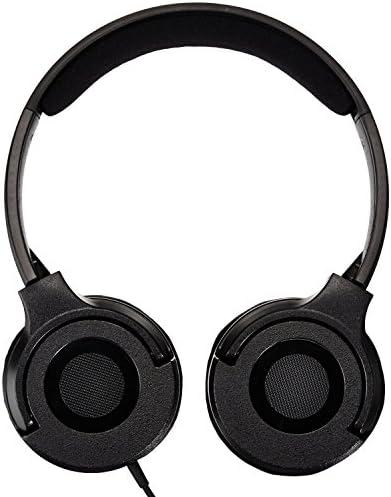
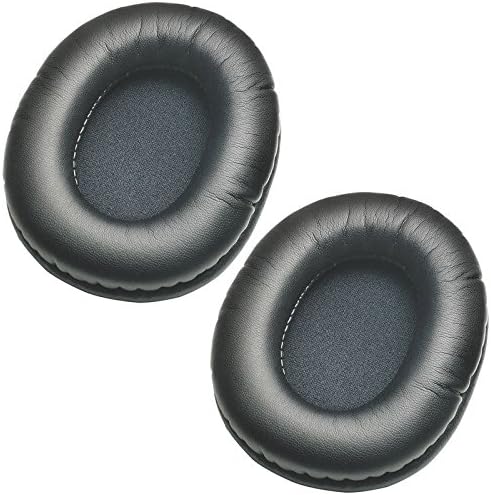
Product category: headphones
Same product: no